Joe Krupa

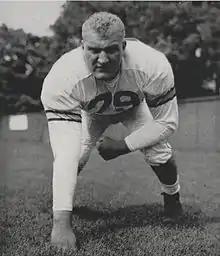
Krupa from 1955 Purdue yearbook

Joseph S. Krupa Sr. (July 6, 1933 – September 13, 2011) was an American professional football player who was a defensive tackle for nine seasons with the Pittsburgh Steelers of the National Football League (NFL). Krupa was selected to the Pro Bowl after the 1963 season. He played college football for the Purdue Boilermakers. Krupa is a member of the Chicagoland Sports Hall of Fame.